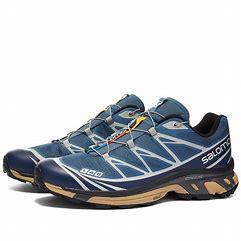
Brand: Salomon
Model: XT